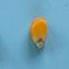
Maize quality: Good